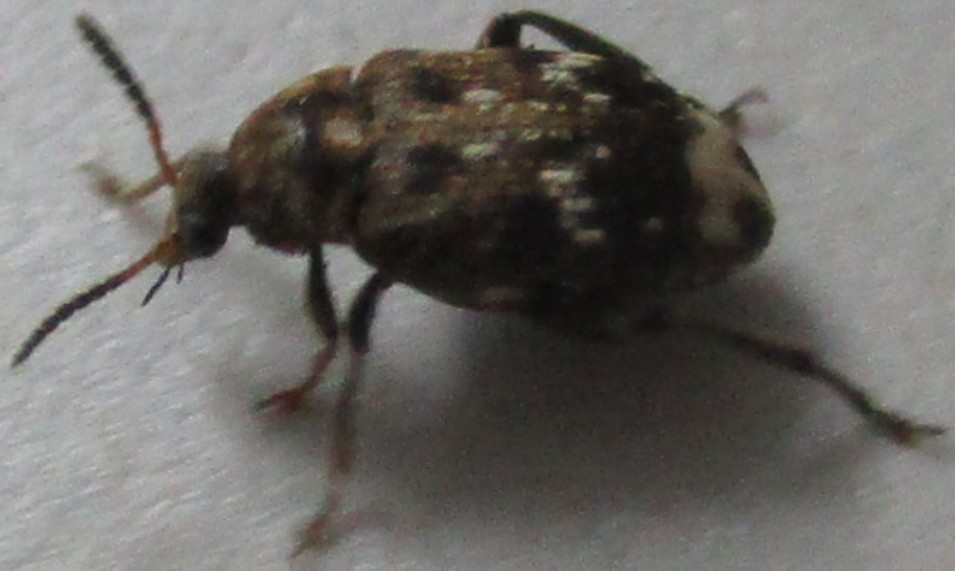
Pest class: pea_weevil